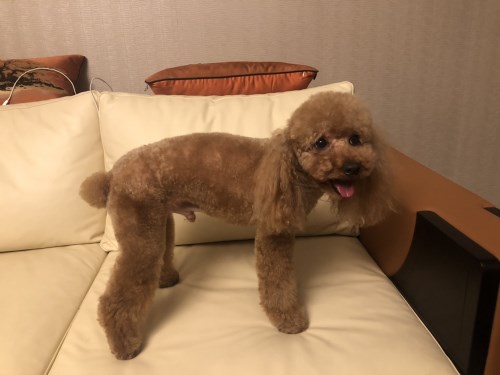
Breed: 2925-n000114-toy_poodle